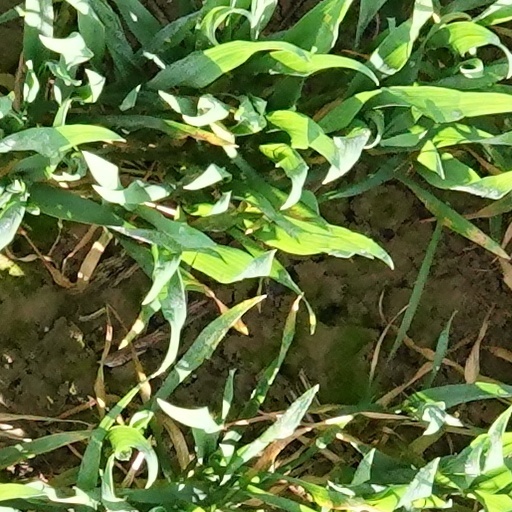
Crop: wheat